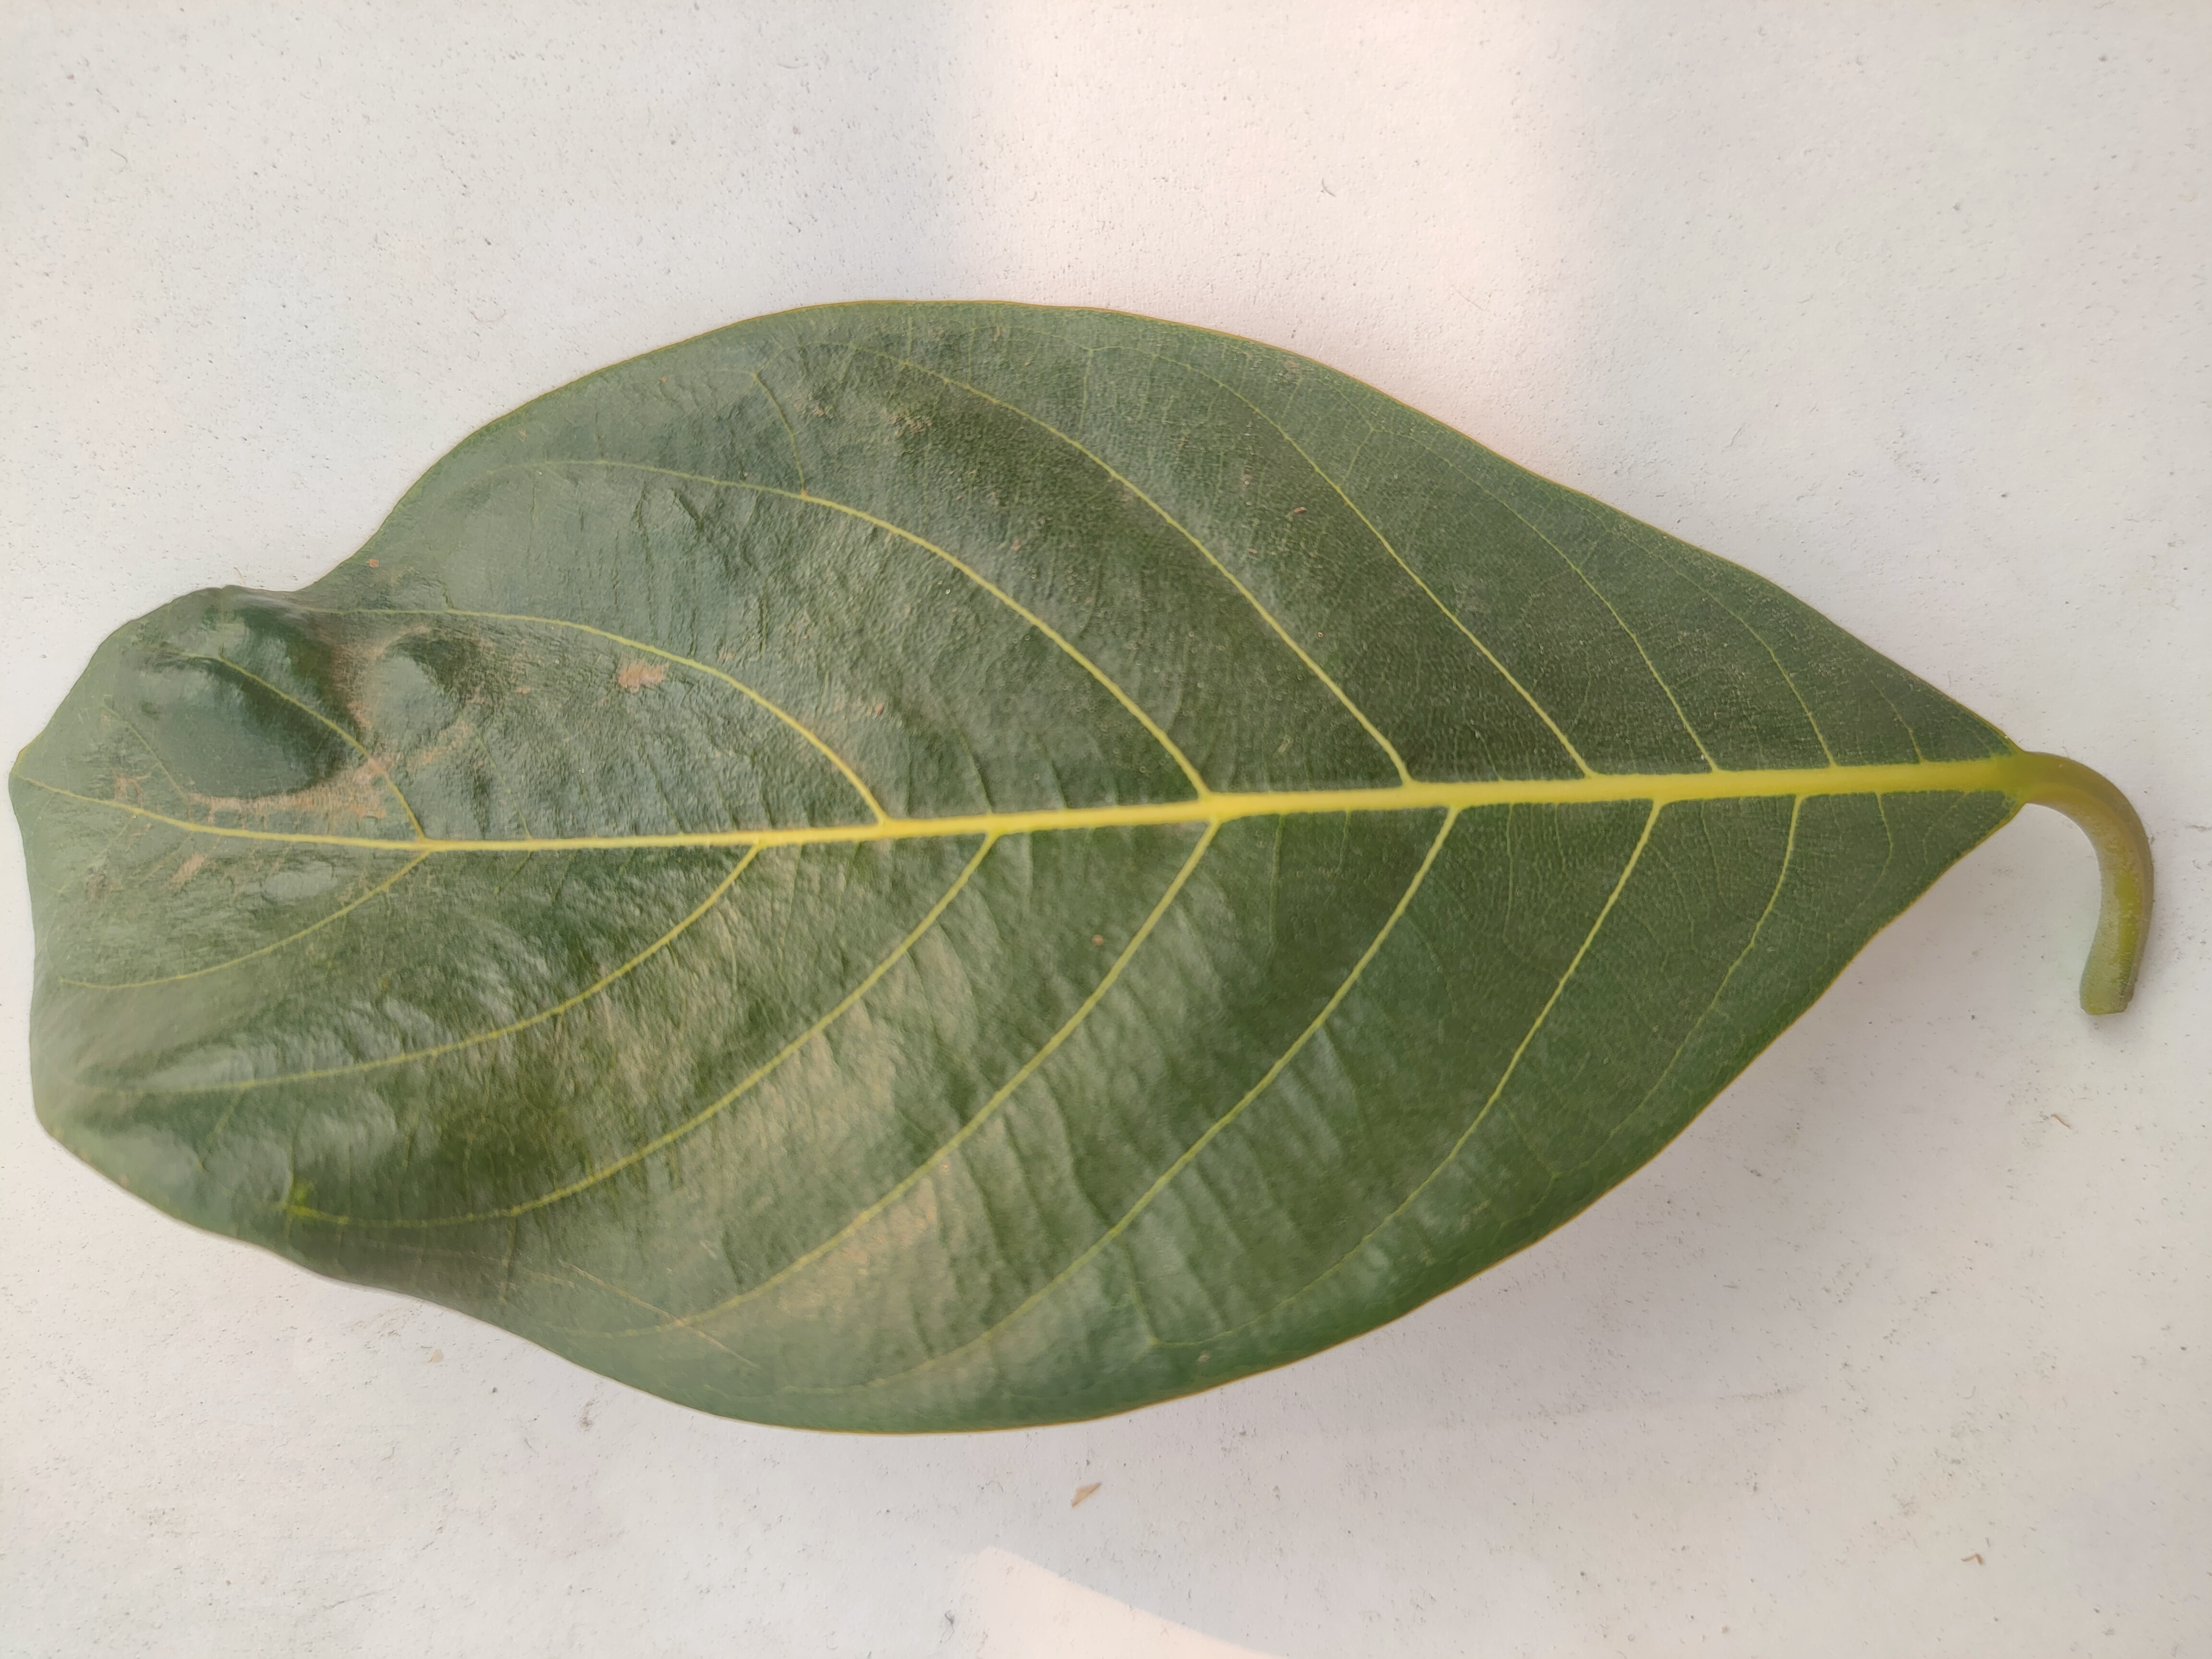
Leaf variety: Jackfruit